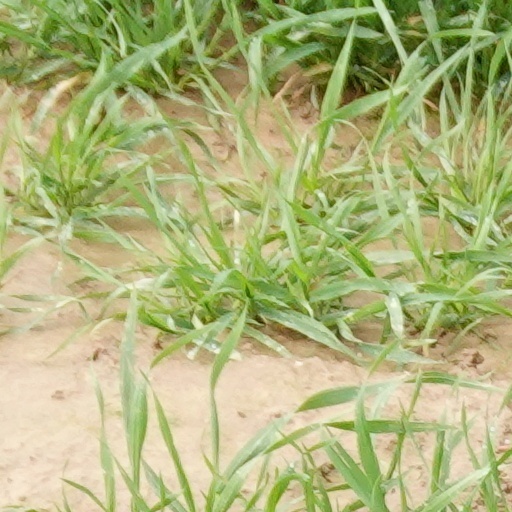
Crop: wheat